The Culpepper Cattle Co.

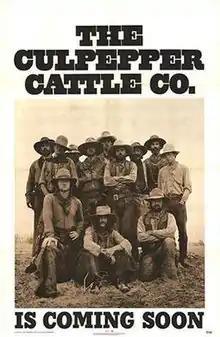
Theatrical release poster

The Culpepper Cattle Co. or Dust, Sweat and Gunpowder (Australian title) is a 1972 American revisionist Western film produced by Twentieth Century Fox. It was directed by Dick Richards and starred Billy Green Bush as Frank Culpepper and Gary Grimes as Ben Mockridge. This was the first credited film for Jerry Bruckheimer, for which he received an associate producer credit. Its tagline is "How many men do you have to kill before you become the great American cowboy?" and also "The boy from "Summer of '42" becomes a man on the cattle drive of 1866", which references a similar coming of age film starring Gary Grimes. The film is typical of the "hyper-realism" of many early 1970s revisionist westerns. It is particularly noted for its grainy photography and use of sepia toning in some scenes.